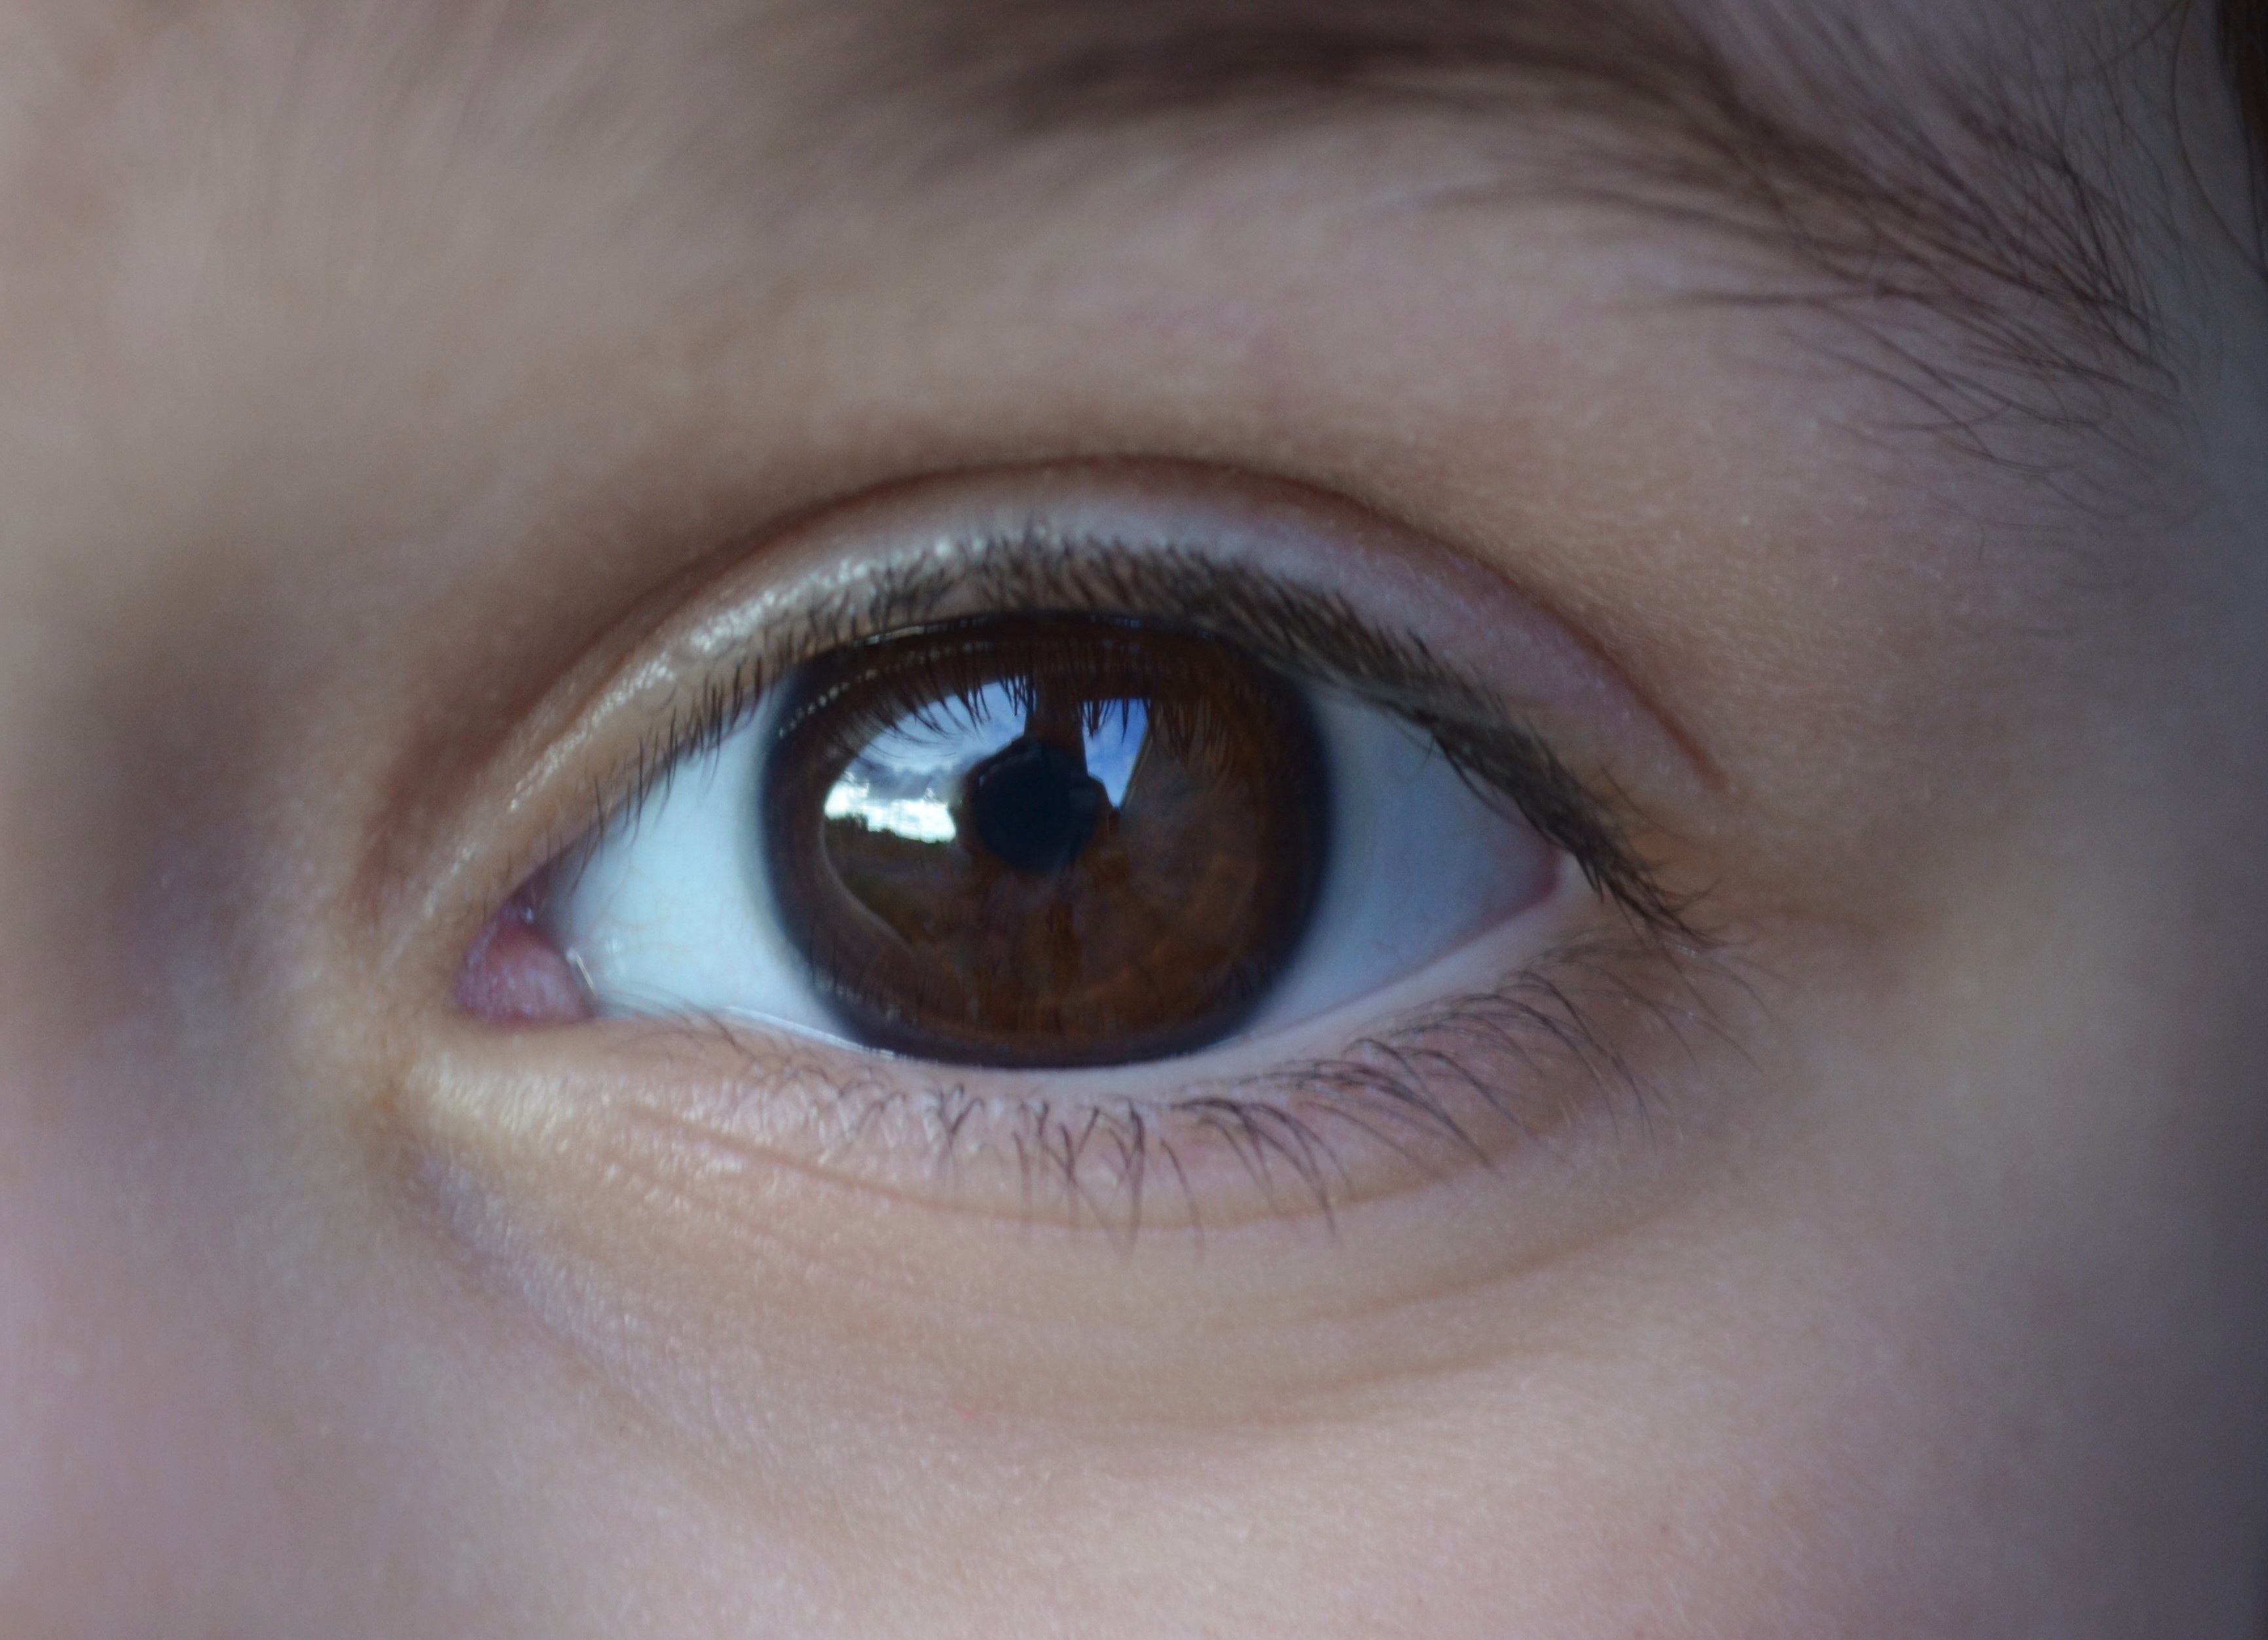
person, people, girl, kid, cute, young, color, brown, child, blue, eyebrow, eyelash, close up, human body, caucasian, face, nose, children, cheek, eye, head, little, skin, beauty, organ, cosmetics, eye care, vision care, eyelash extensions